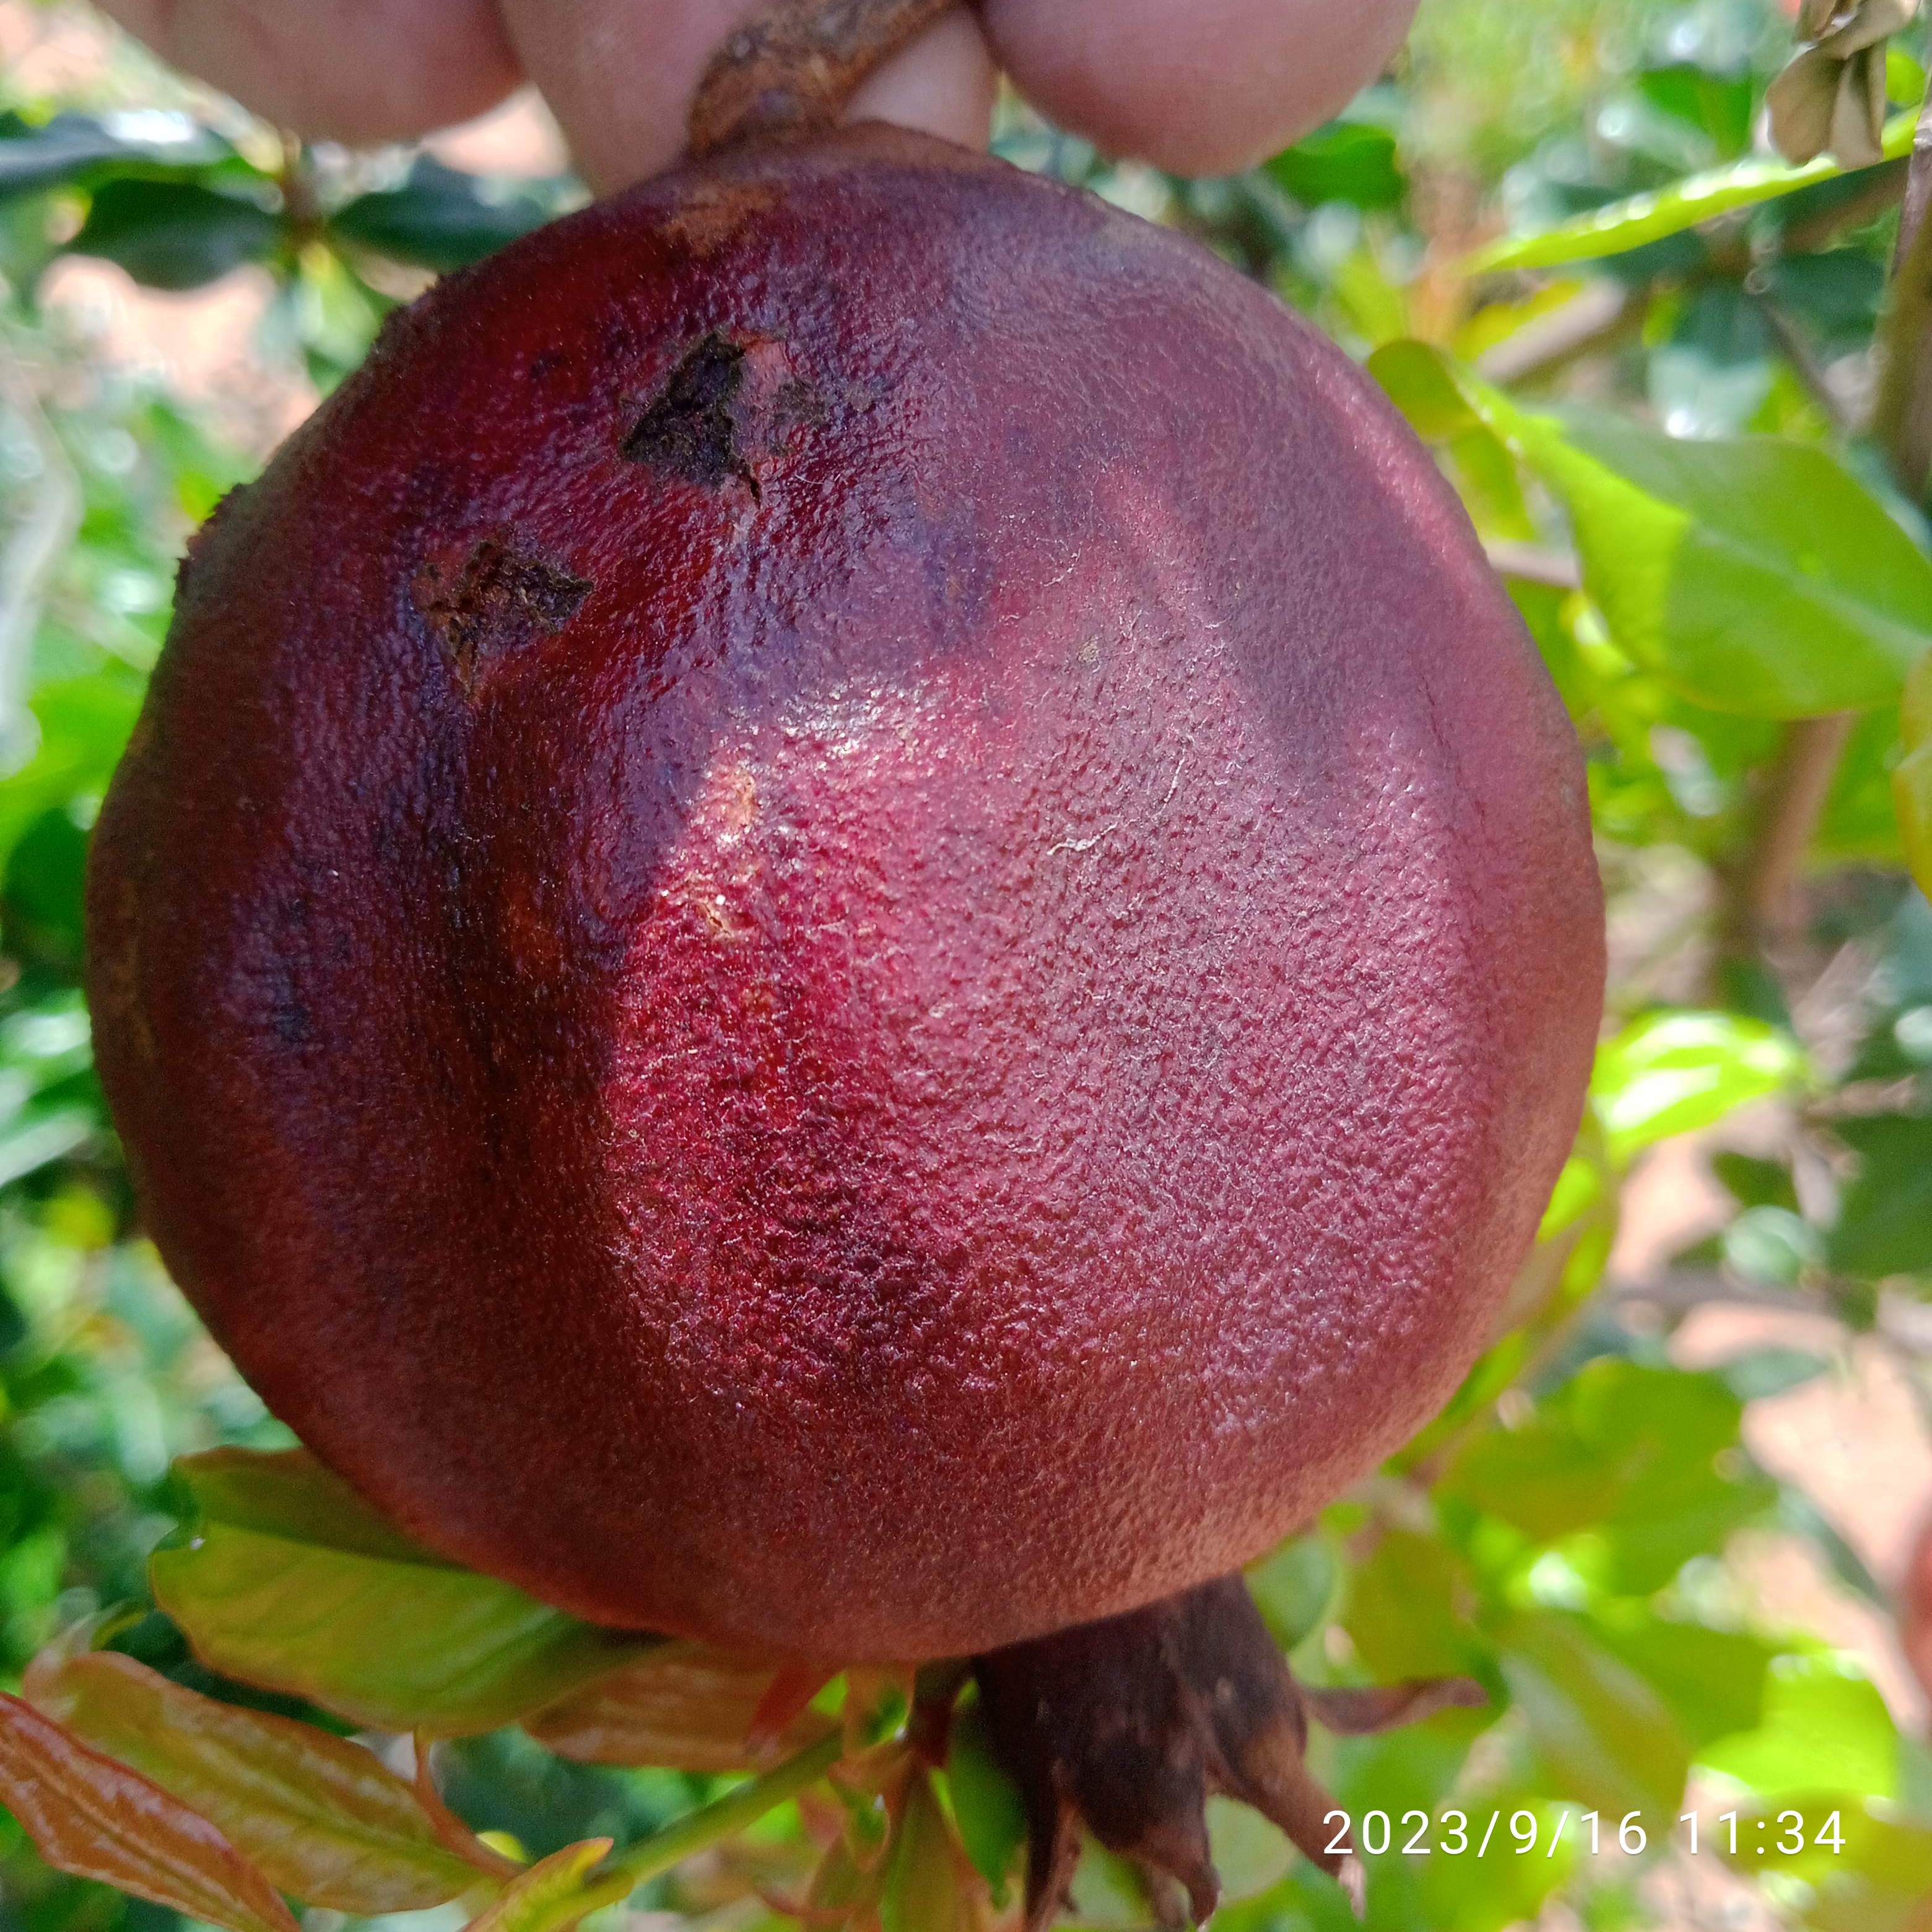
Label: Alternaria